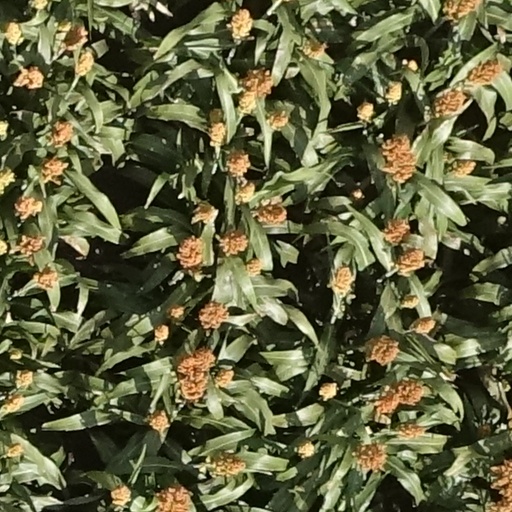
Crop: sorghum